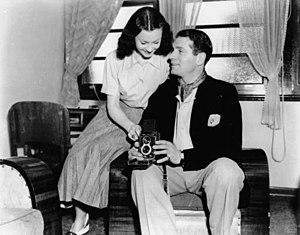
Vivian Mary Hartley, dite Vivien Leigh, née le 5 novembre 1913 à Darjeeling et morte le 8 juillet 1967 à Londres, est une actrice britannique.
Laurence Olivier, né le 22 mai 1907 à Dorking dans le Surrey et mort le 11 juillet 1989 à Ashurst, est un comédien, metteur en scène, directeur de théâtre, réalisateur et scénariste britannique.